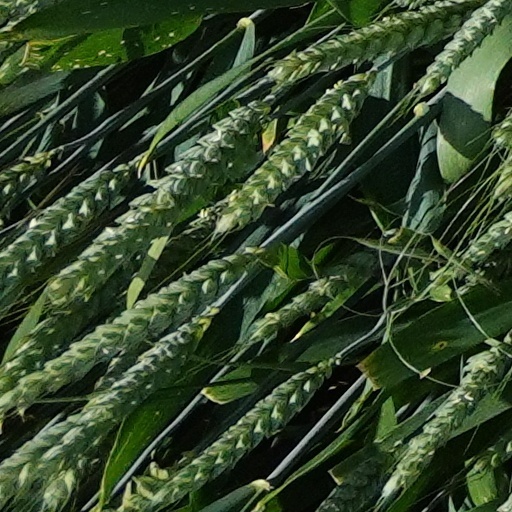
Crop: wheat